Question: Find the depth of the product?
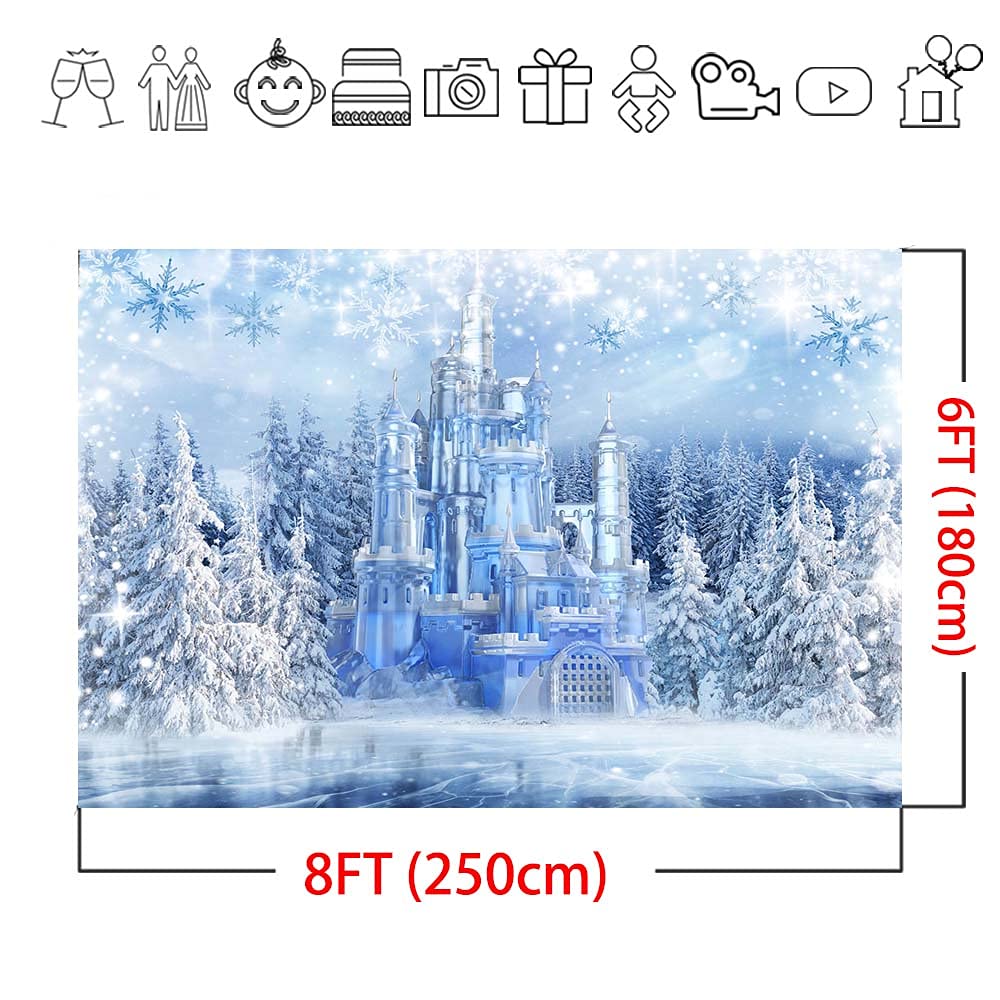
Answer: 8.0 foot